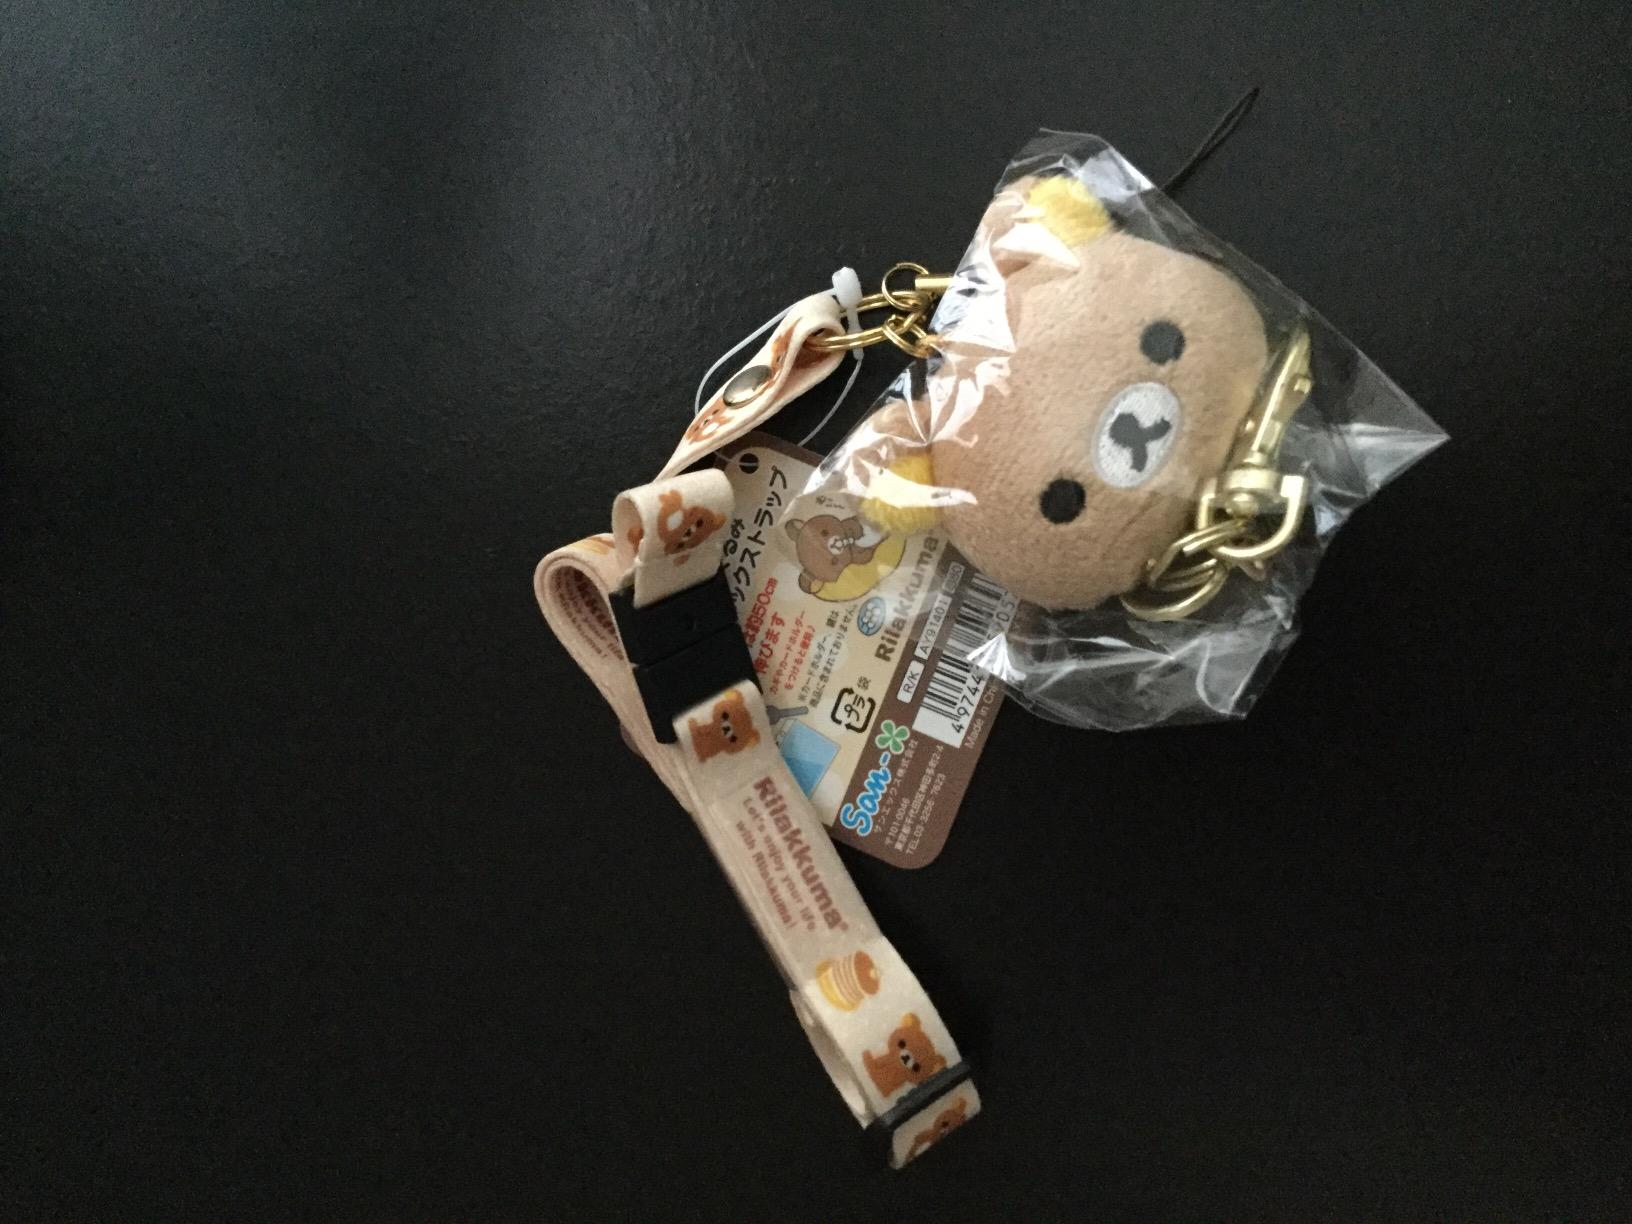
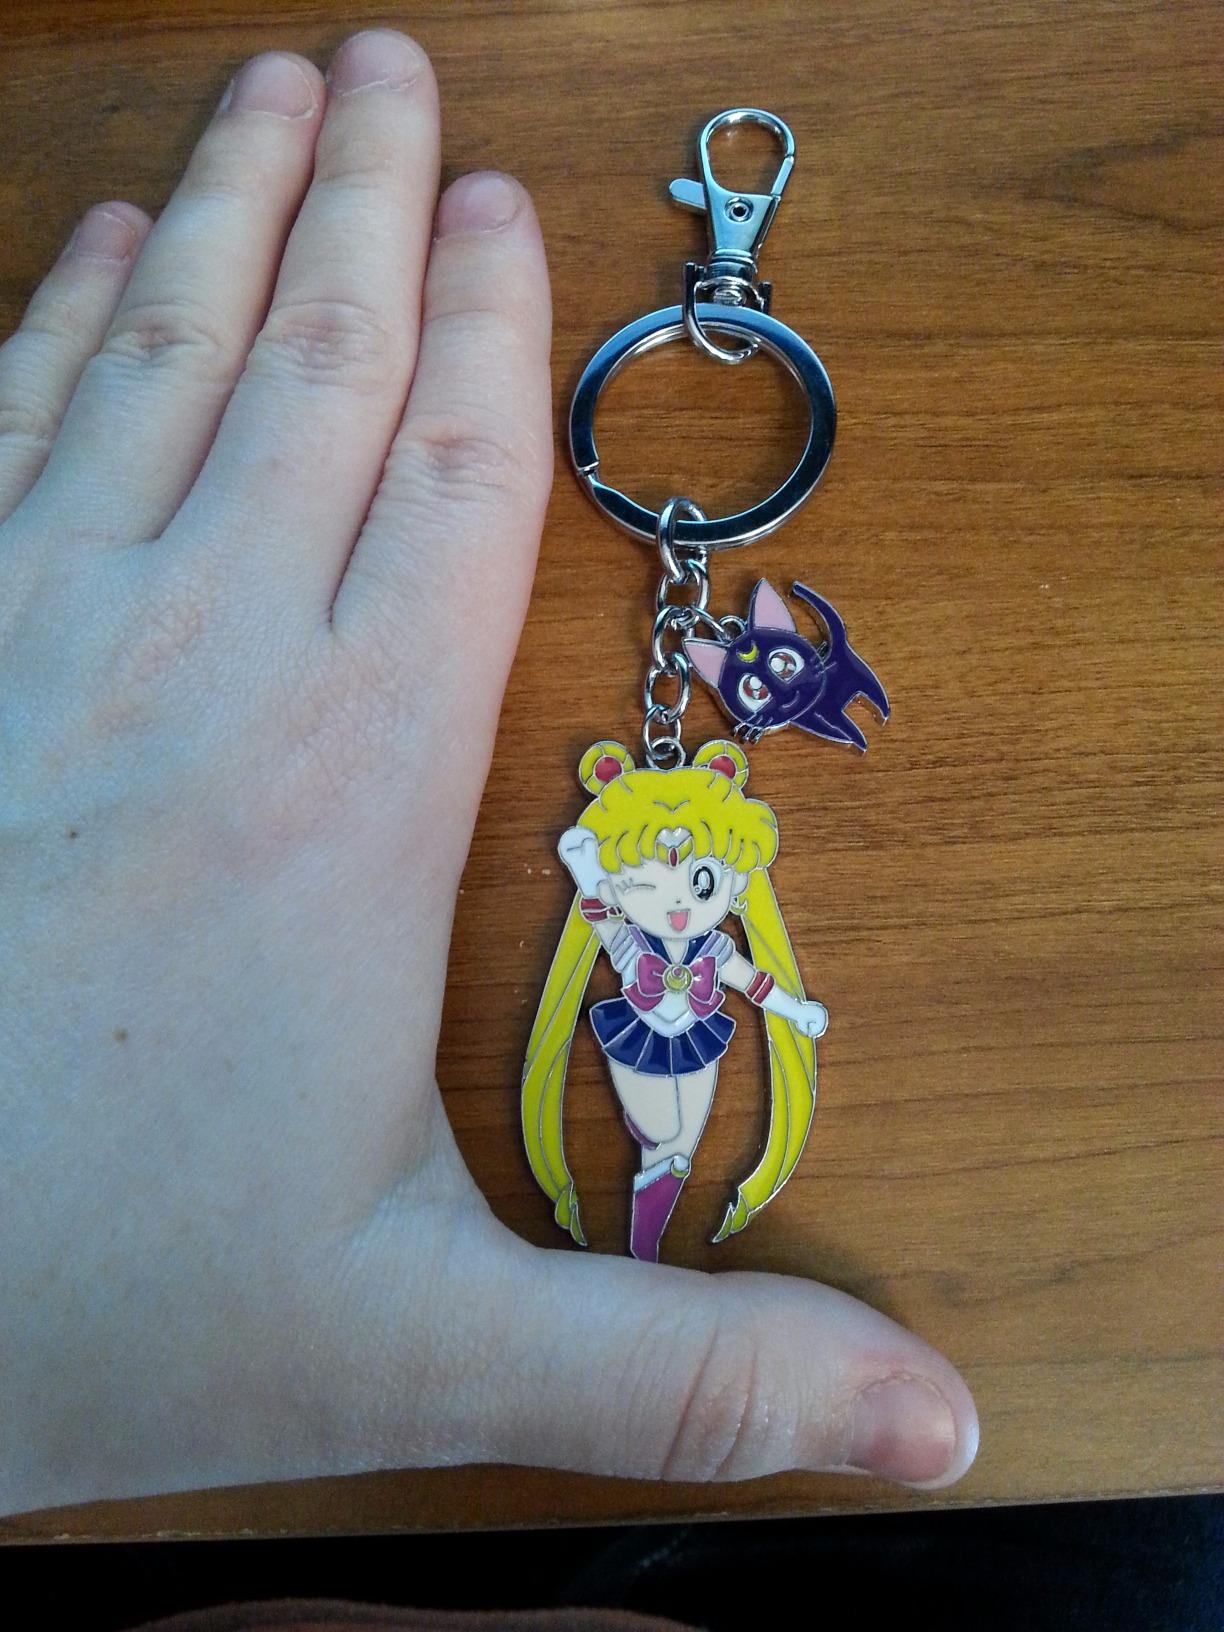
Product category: accessories_keychain
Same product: no